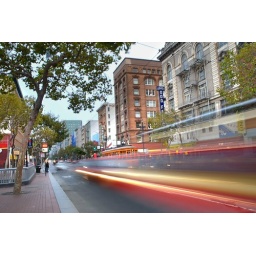
market near 6th street - tenderloin district, san francisco, california